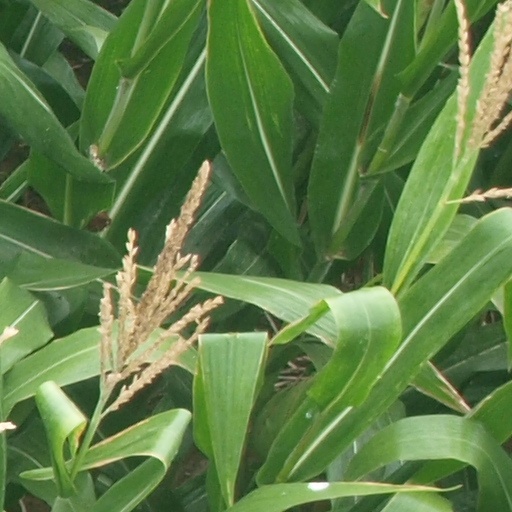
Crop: maize; corn